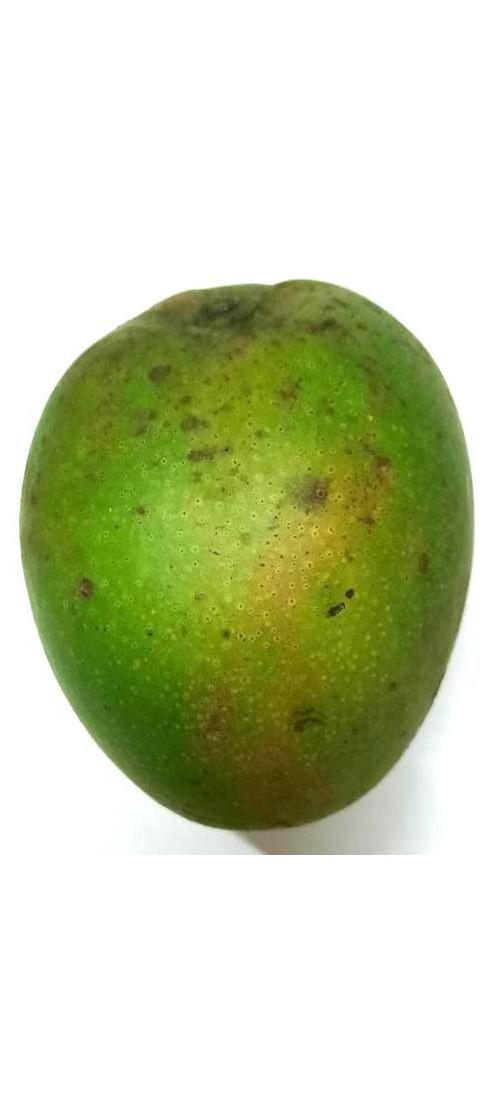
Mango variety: Himsagor